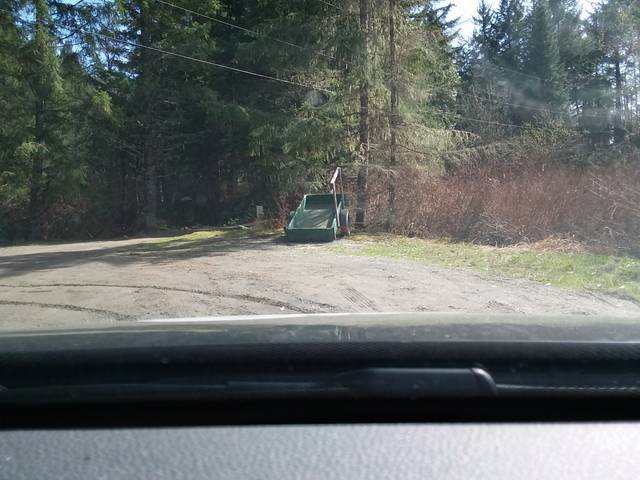
Region: Canada
Coordinates: 48.821, -123.466